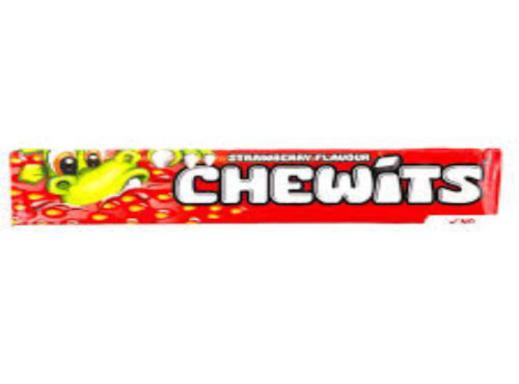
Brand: chewits
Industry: Food